Judo at the 2008 Summer Olympics – Men's 60 kg

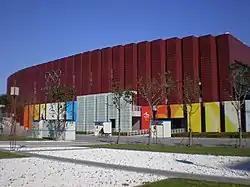
USTB Gymnasium

The Men's 60 kg Judo competition at the 2008 Summer Olympics was held on August 9 at the Beijing Science and Technology University Gymnasium. Preliminary rounds started at 12:00 pm CST. Repechage finals, semifinals, bouts for bronze medals and the final were held at 8:00 pm CST.